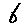
Label: 6